Kiss

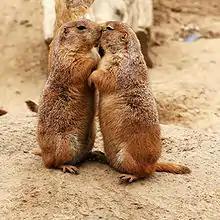
Black-tailed prairie dogs "kissing." Prairie dogs use a nuzzle of this variety to greet their relatives.

In modern Western culture, kissing on the lips is commonly an expression of romantic affection or a warm greeting. When lips are pressed together for an extended period, usually accompanied with an embrace, it is an expression of romantic and sexual desire. The practice of kissing with an open mouth, to allow the other to suck their lips or move their tongue into their mouth, is called French kissing. "Making out" is often an adolescent's first experience of their sexuality and games which involve kissing, such as spin the bottle, facilitate the experience. People may kiss children on the forehead to comfort them or the cheek or lips to show affection.